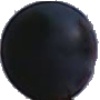
Label: blue_grape